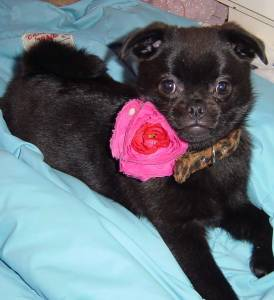
Breed: pug